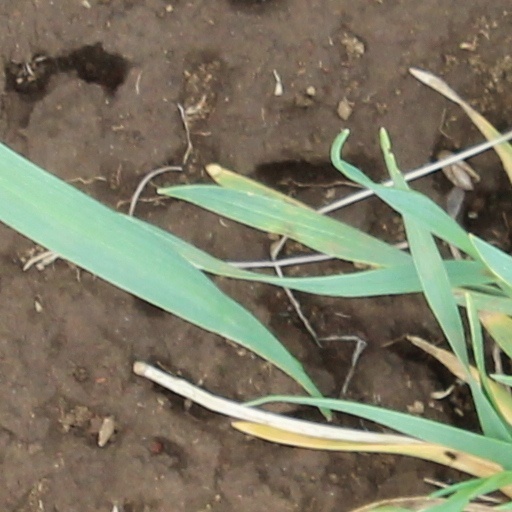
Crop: wheat